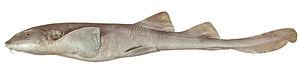
Le Requin aveugle gris-bleu est une espèce de requin de la famille des Brachaeluridae.